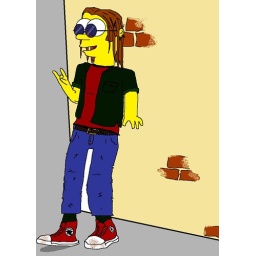
What i'd look like if i were a simpson. i own all the clothes in the pic in reality, including the glasses